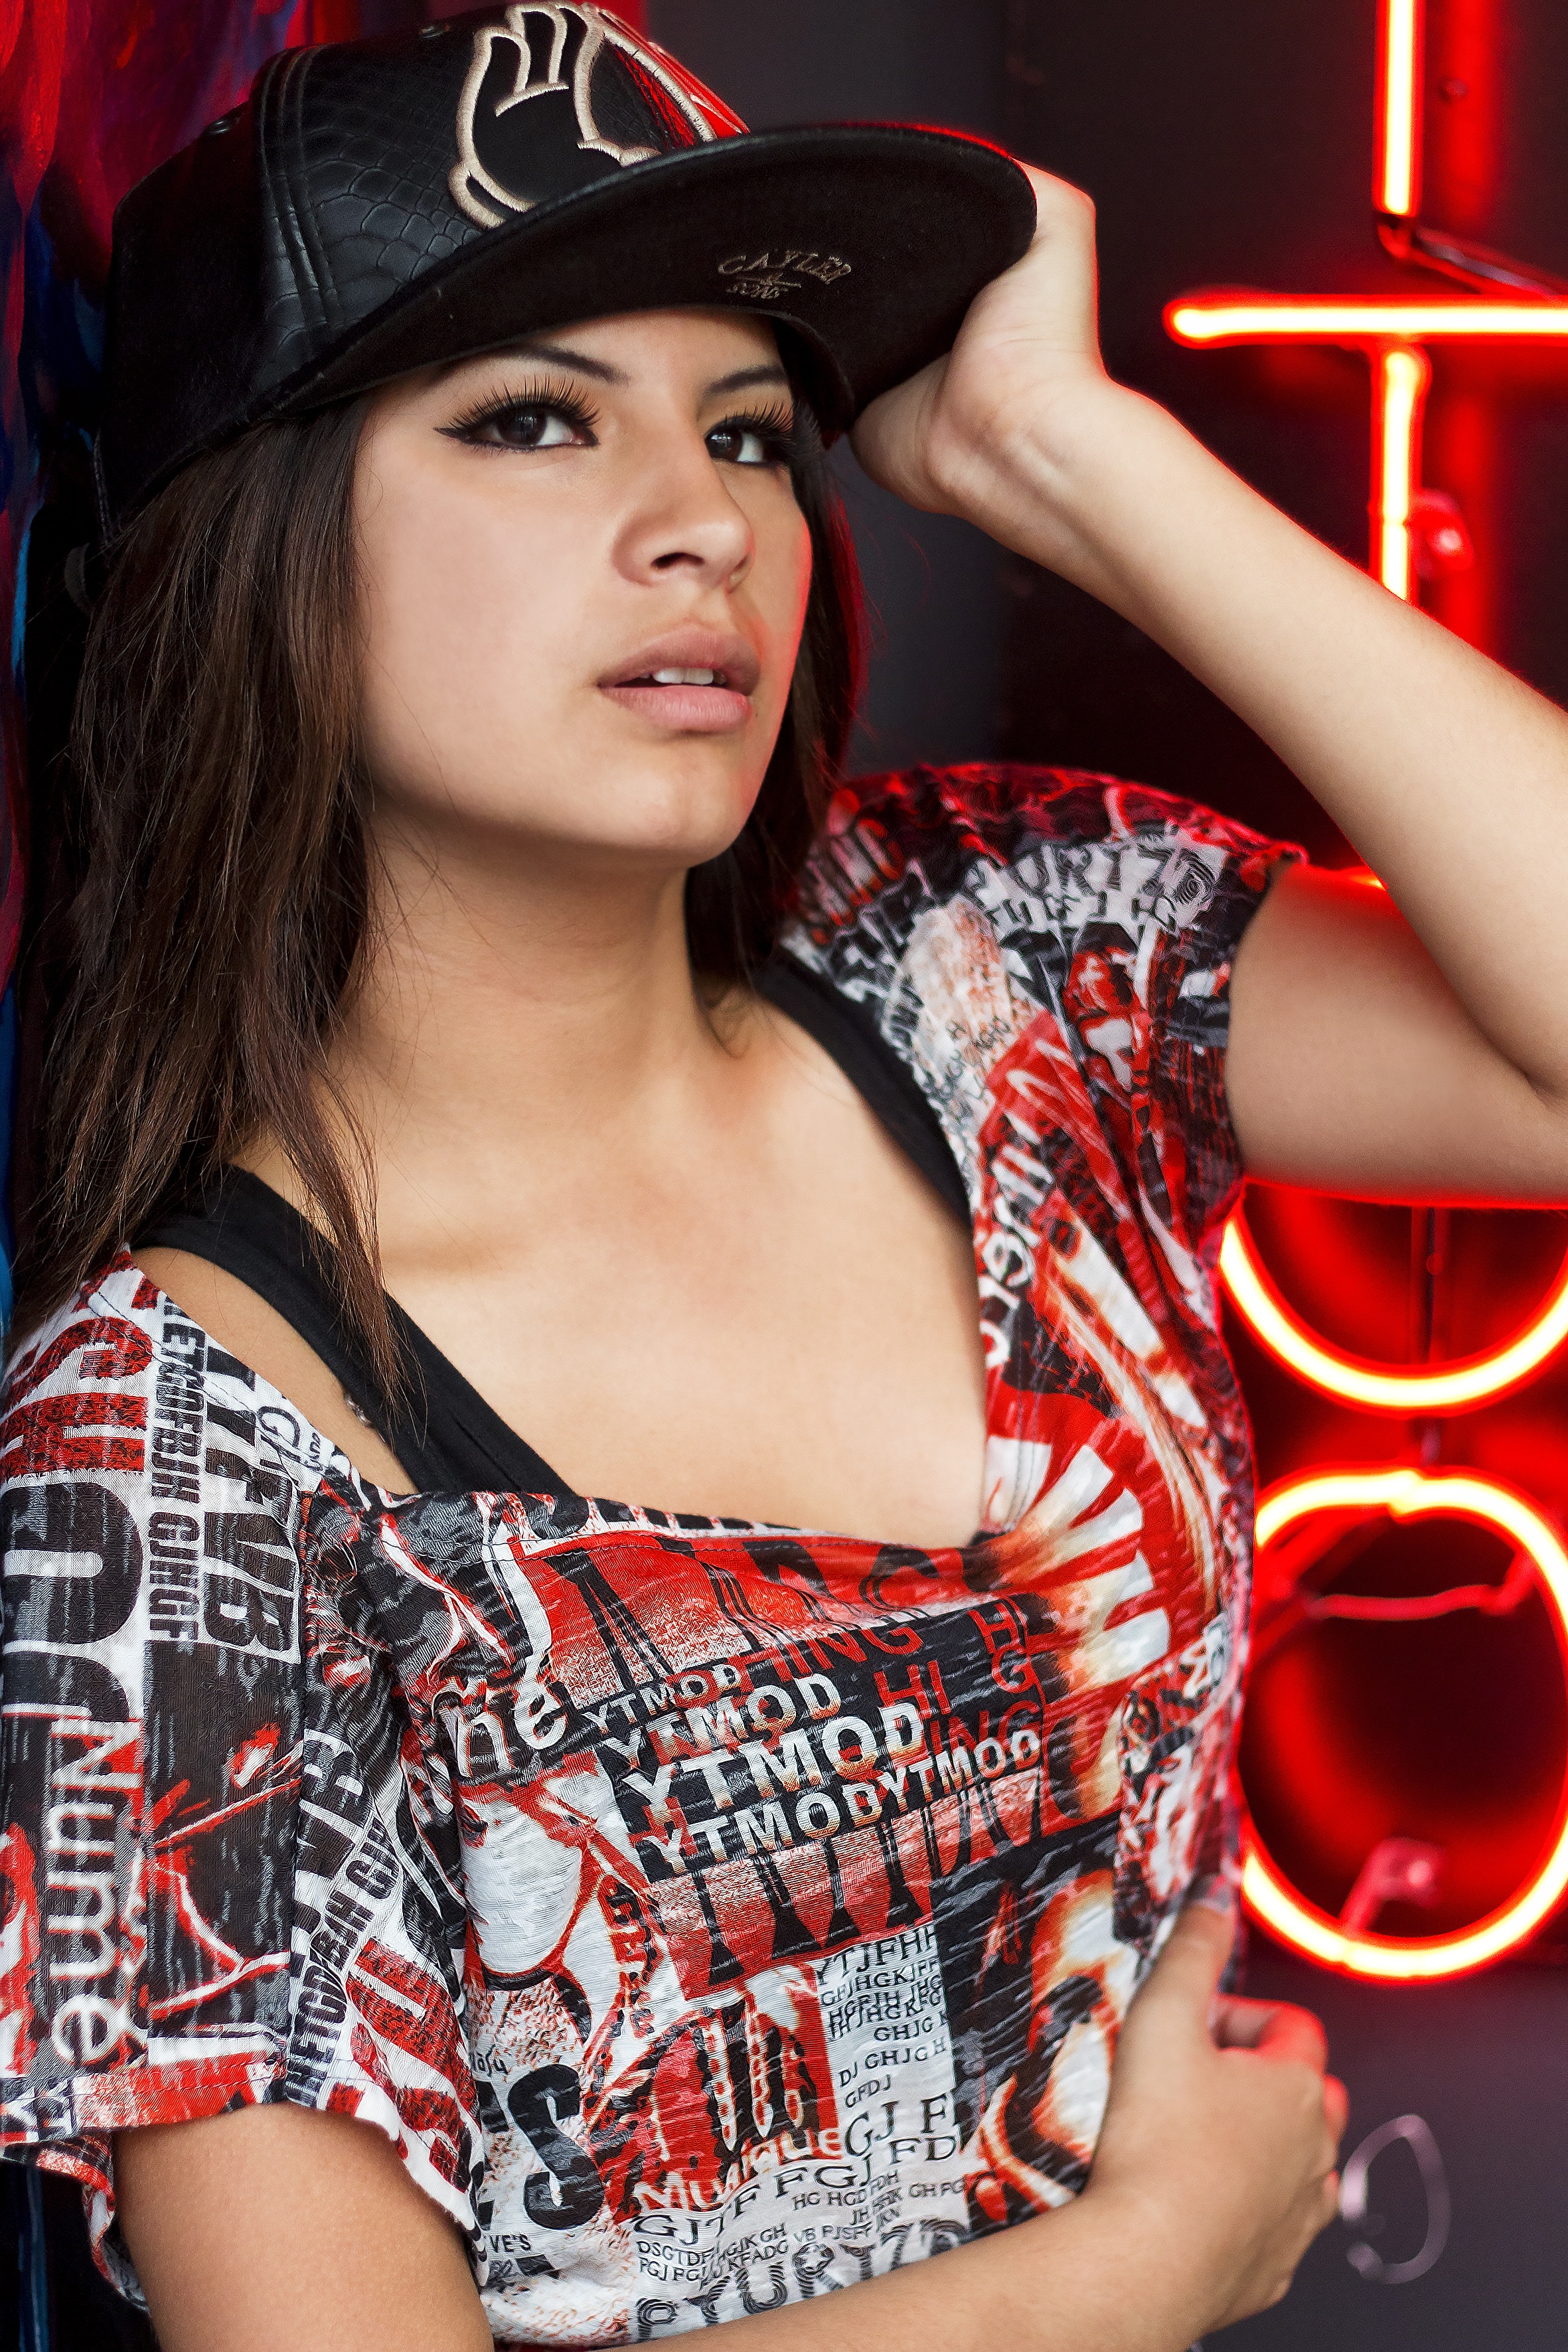
girl, singer, model, red, fashion, lady, jennifer, singing, latin, beauty, sexy, nightclub, photo shoot, mendoza